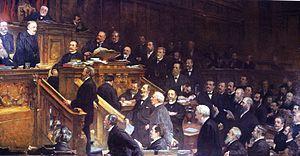
L'Empire allemand est le régime politique de l'Allemagne de 1871 à 1918. État-nation historique de l'Allemagne, l'Empire allemand est une monarchie parlementaire autoritaire avec une organisation territoriale fédérale.
Georg Waltenberger est un peintre allemand. Il s'est concentré sur le portrait et la peinture d'histoire.